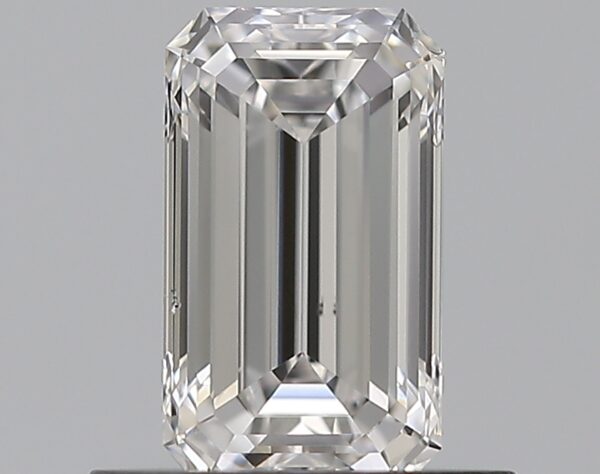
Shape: emerald
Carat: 0.65
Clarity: SI1
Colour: E
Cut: EX
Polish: EX
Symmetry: VG
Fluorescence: N
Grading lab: GIA
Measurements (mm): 6.6 x 3.82 x 2.6